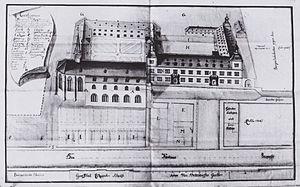
Bien que comme ailleurs dédiées à un saint, les églises de la Compagnie de Jésus dans les pays germanophones sont souvent simplement appelées église des Jésuites.